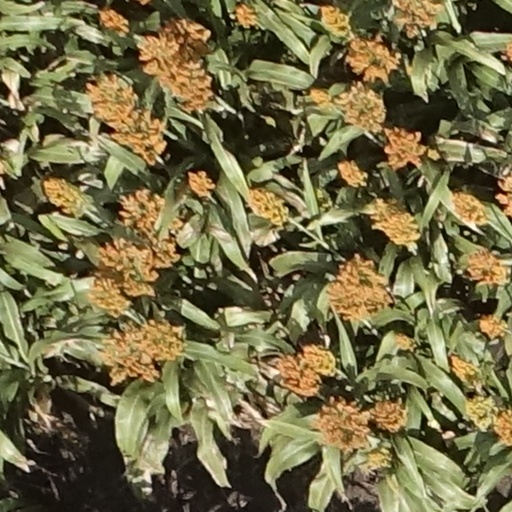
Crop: sorghum